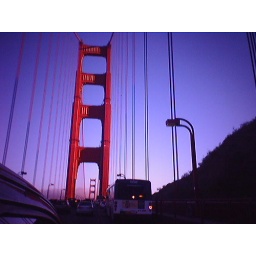
golden gate bridge in san francisco